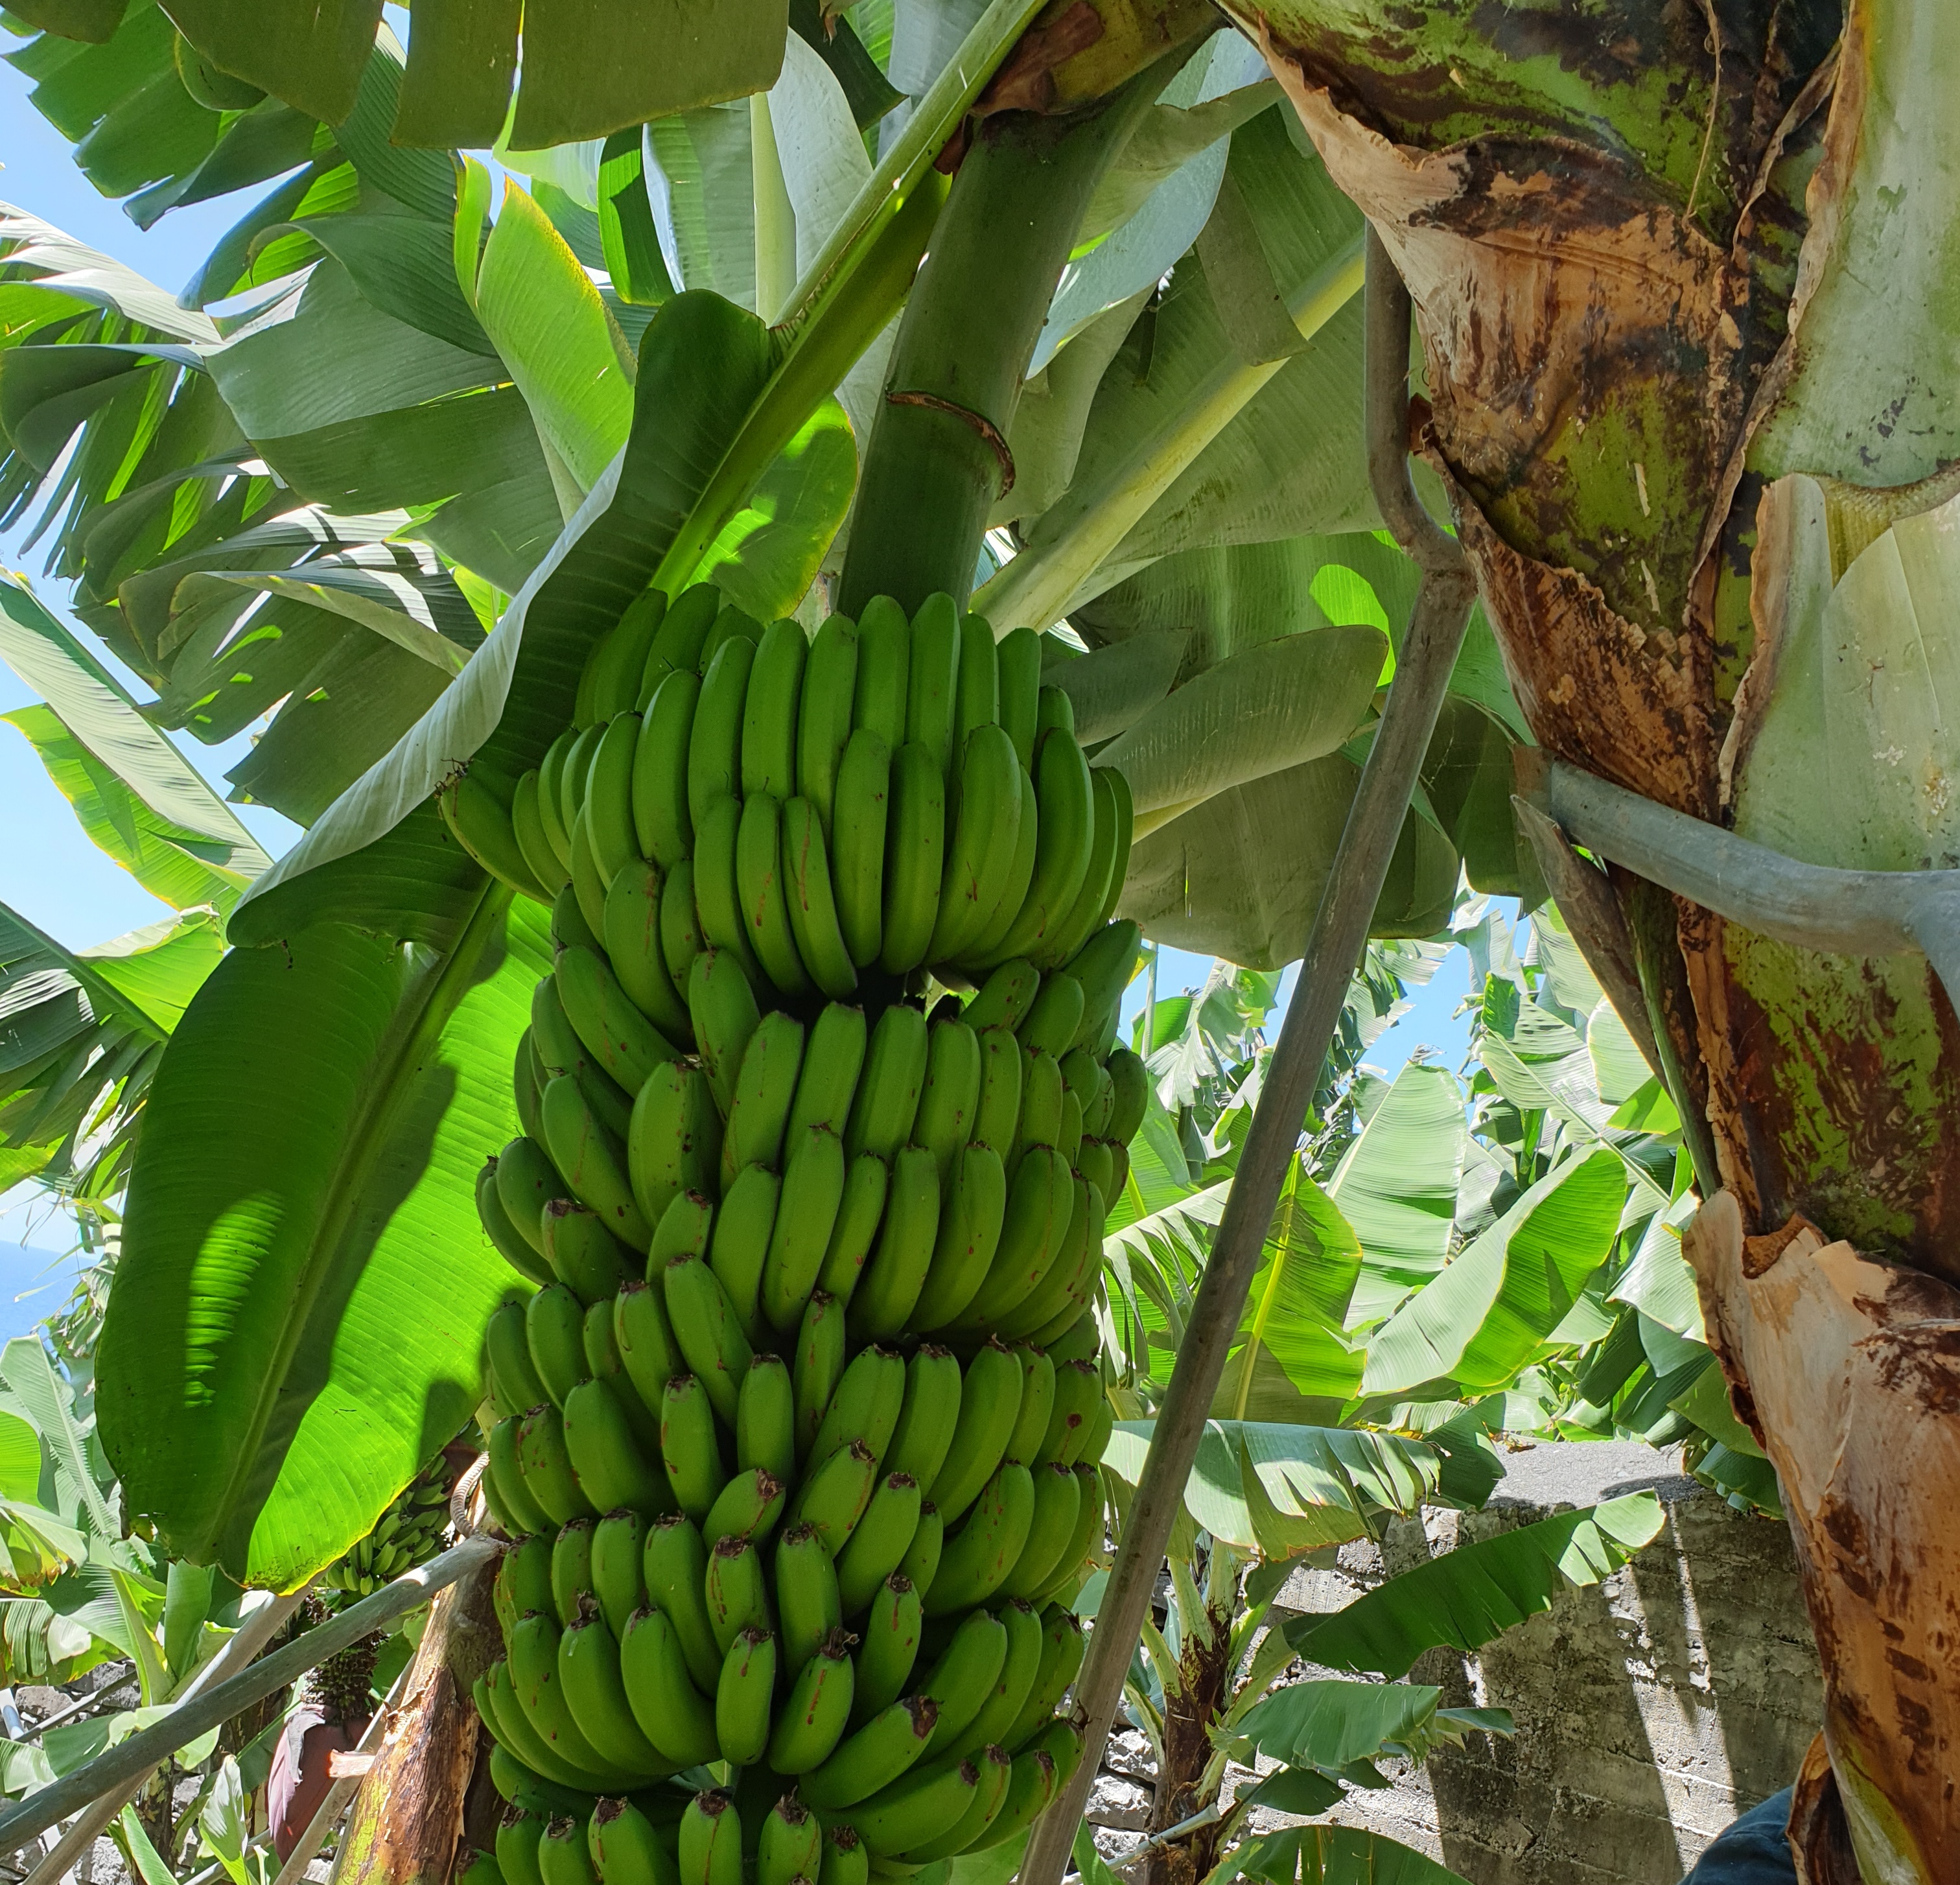
Label: Keep